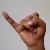
The image shows a hand gesture representing the letter 'J' in Indian Sign Language.